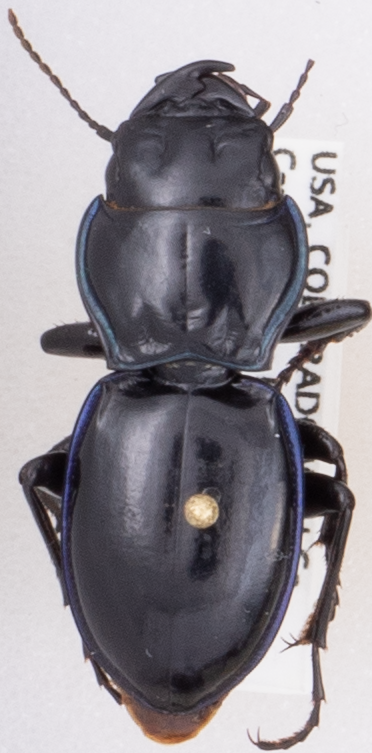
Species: Pasimachus elongatus
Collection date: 2019-08-28
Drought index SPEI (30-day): -1.69
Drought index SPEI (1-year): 0.39
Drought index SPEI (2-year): -0.24